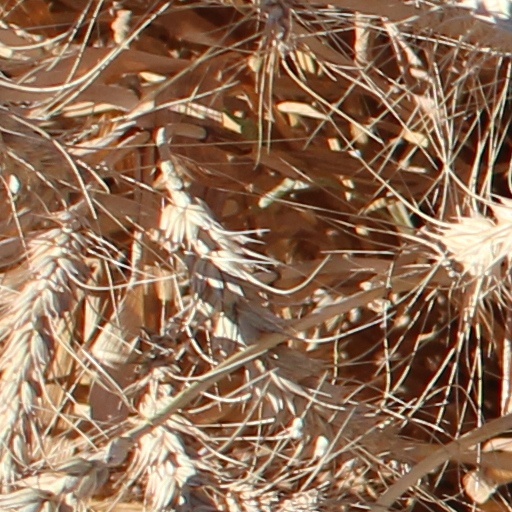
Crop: wheat